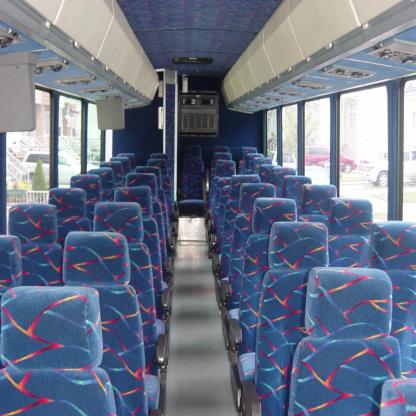
Scene: Indoor